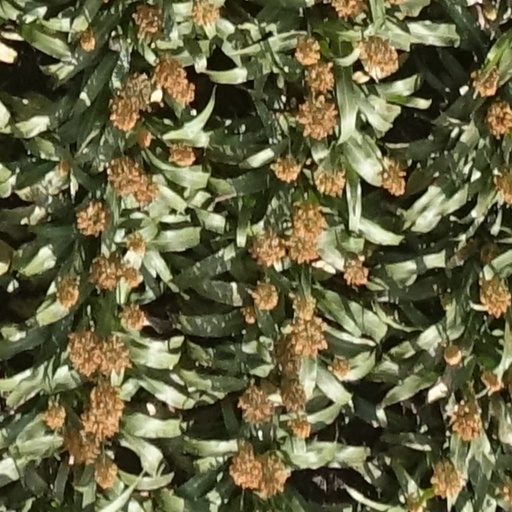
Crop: sorghum